The Cenotaph

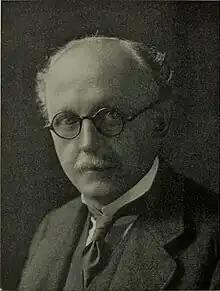
Black-and-white portrait of a bespectacled, balding man with a moustache

The First World War produced casualties on a scale previously unseen by developed nations. More than 1.1million men from the British Empire were killed. In the war's aftermath, thousands of war memorials were erected across Britain and its empire, and on the former battlefields. Amongst the most prominent designers of war memorials was Sir Edwin Lutyens, described by Historic England as "the foremost architect of his day". Lutyens established his reputation designing country houses for wealthy clients around the turn of the 20th century; his first major public commission was the design of much of New Delhi, the new capital of British India. The war had a profound effect on Lutyens and following it he devoted much of his time to the commemoration of its casualties. By the time he was commissioned for the Cenotaph, he was already acting as an adviser to the Imperial War Graves Commission (IWGC). In 1917, he travelled to France under the auspices of the IWGC and was horrified by the scale of destruction. The experience influenced his later designs for war memorials and led him to the conclusion that a different form of architecture was required to properly memorialise the dead. He felt that neither realism nor expressionism could adequately capture the atmosphere at the end of the war.